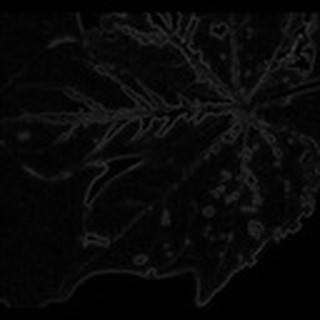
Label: cotton_bacterial_blight